Extracellular polymeric substance

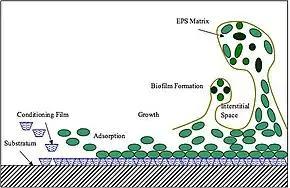
Extracellular polymeric substance matrix formation in a biofilm

Extracellular polymeric substances (EPS) are natural polymers of high molecular weight secreted by microorganisms into their environment. EPS establish the functional and structural integrity of biofilms, and are considered the fundamental component that determines the physicochemical properties of a biofilm. EPS in the matrix of biofilms provides compositional support and protection of microbial communities from the harsh environments. Components of EPS can be of different classes of polysaccharides, lipids, nucleic acids, proteins, lipopolysaccharides, and minerals.